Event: Nepal Earthquake
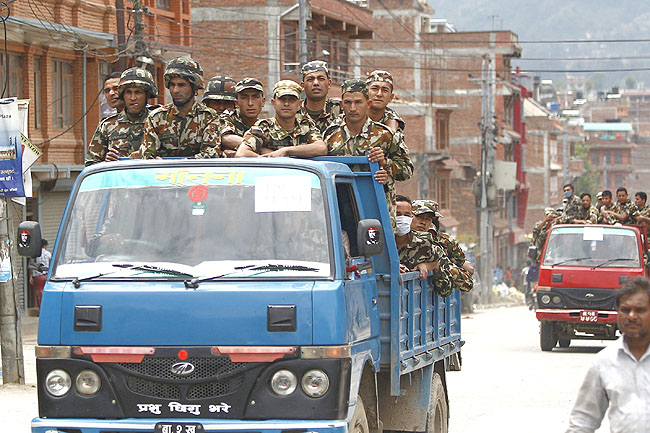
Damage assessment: no_damage